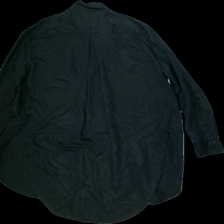
View: back
Type: Blazer
Category: Ladies
Brand: Not in the list
Brand text on label: wera
Colors: Black
Material: 100% Viscose
Size: 38
Damage: damaged seam
Damage location: middle right
Price range: <50
Recommended usage: Recycle
Description: black shirt